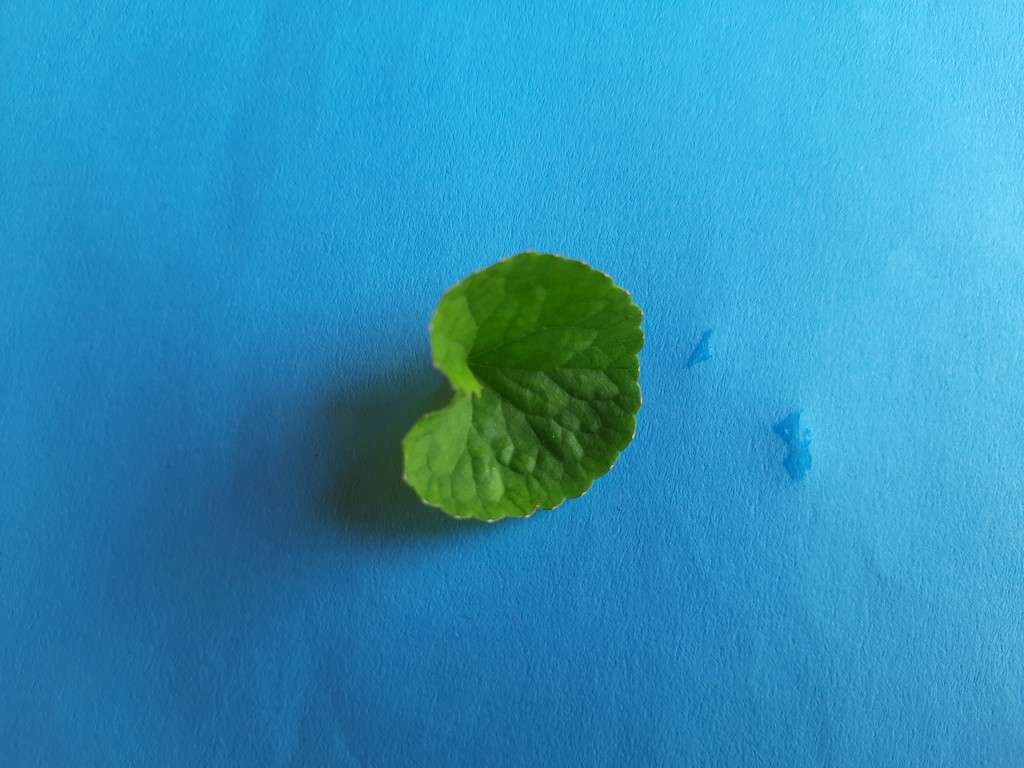
Label: Healthy